Russian war crimes

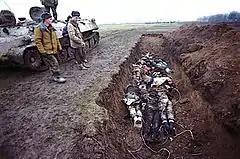
Russian troops burying corpses in a trench in Chechnya during the Second Chechen War

Russian war crimes are violations of international criminal law including war crimes, crimes against humanity and the crime of genocide which the official armed and paramilitary forces of Russia have committed or been accused of committing since the dissolution of the Soviet Union in 1991, as well as the aiding and abetting of crimes by proto-statelets or puppet statelets which are armed and financed by Russia, including the Luhansk People's Republic and the Donetsk People's Republic. These have included murder, torture, terror, persecution, deportation and forced transfer, enforced disappearance, child abductions, rape, looting, unlawful confinement, starvation, inhumane acts, unlawful airstrikes and attacks against civilian objects, use of banned chemical weapons, and wanton destruction.